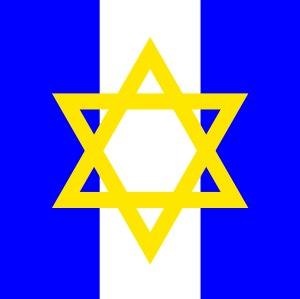
Le sionisme est une idéologie politique nationaliste fondée sur un sentiment national juif, apparue au XIXᵉ siècle, et qui entend permettre aux Juifs d'avoir un État en terre d'Israël.